Basilica di San Vincenzo

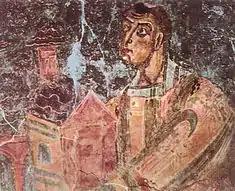
Aribert of Milan offering the model of the church. Fresco in the apse.

The church is located in Galliano, a small hamlet included within the "comune" of Cantù. The toponym derives from the ancient people of the "Gallianates", whose name is mentioned in a Roman altar dedicated to Matronis Braecorium Gallianatium Starting from the 2nd century, the worship of ancient gods such as Jupiter, Minerva and the Capitoline Triad was replaced by the Christian religion, in particular during the evangelization effort of Ambrose in the late 4th century. In the 5th century a Palaeo-Christian basilica, acting as the "pieve" of Cantù, existed in the site, perhaps with a baptistry. Of this structure, the black and white marble pavement remains in the current edifice's presbytery.